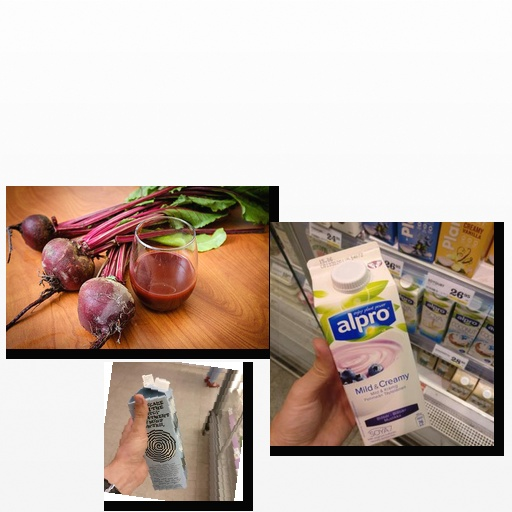
Food items: oat_milk, blueberry_soyghurt, beetroot